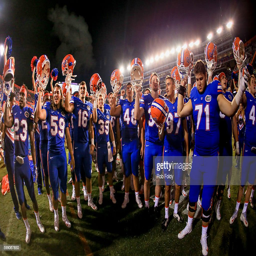
players celebrate after the game against american football team .